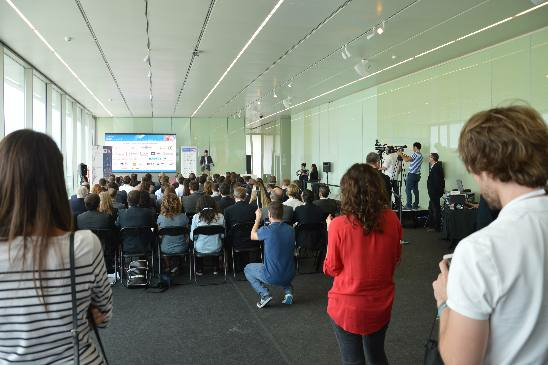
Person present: Yes